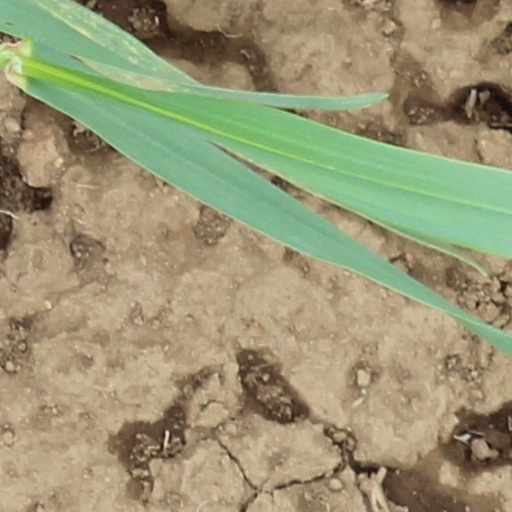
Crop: wheat